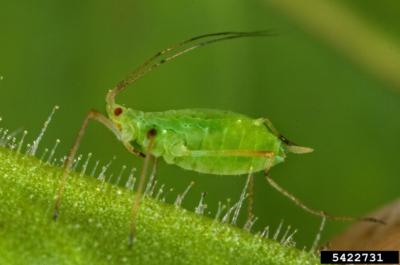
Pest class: green_peach_aphid